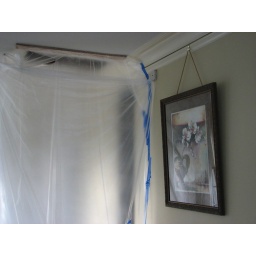
plastic protecting wall art from hole cut in living room ceiling